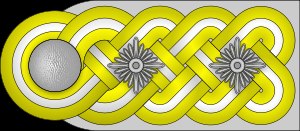
Obergruppenführer
Gradtegn for en Obergruppenführer til at bæres på skulderen.
Obergruppenführer var en gradsbetegnelse i de nazistiske paramilitære enheder SS og SA i Tyskland før og under 2. verdenskrig.